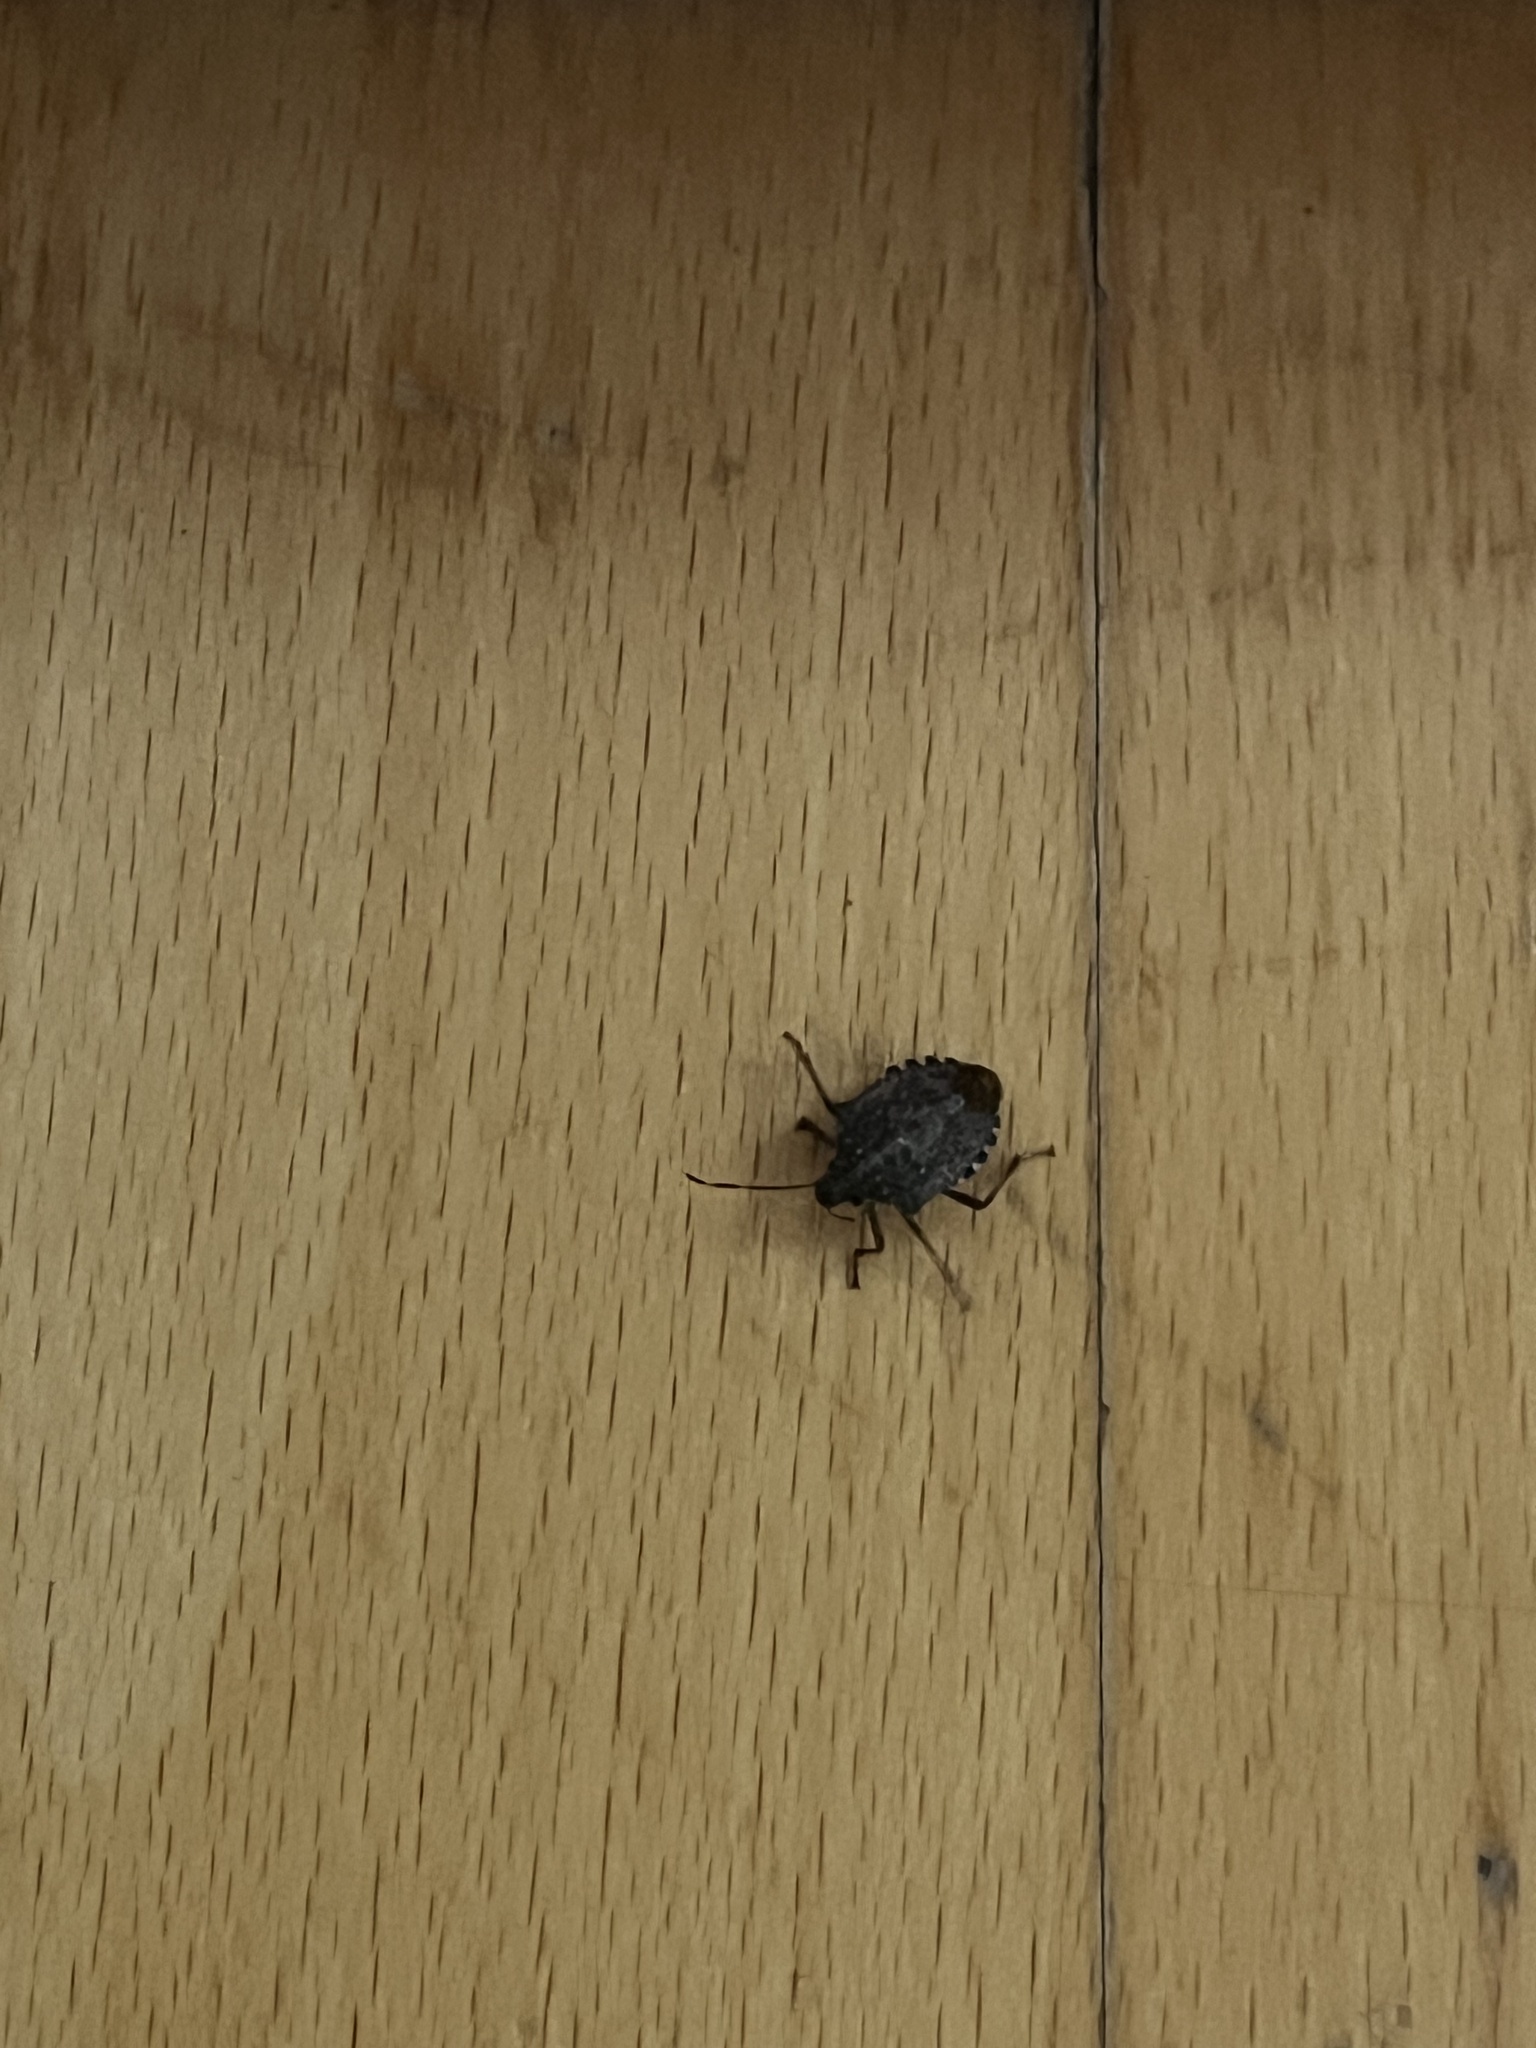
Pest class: stink_bug